Georges Martin Witkowski

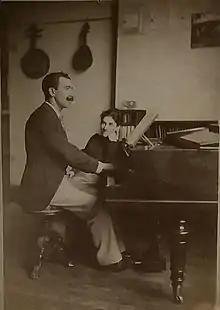

Georges Martin Witkowski (6 January 1867 – 12 August 1943) was a French conductor and composer. Born in French Algeria, he later moved to Paris for musical studies. He became director of a conservatory in Lyon in 1924 and also established an orchestra there.